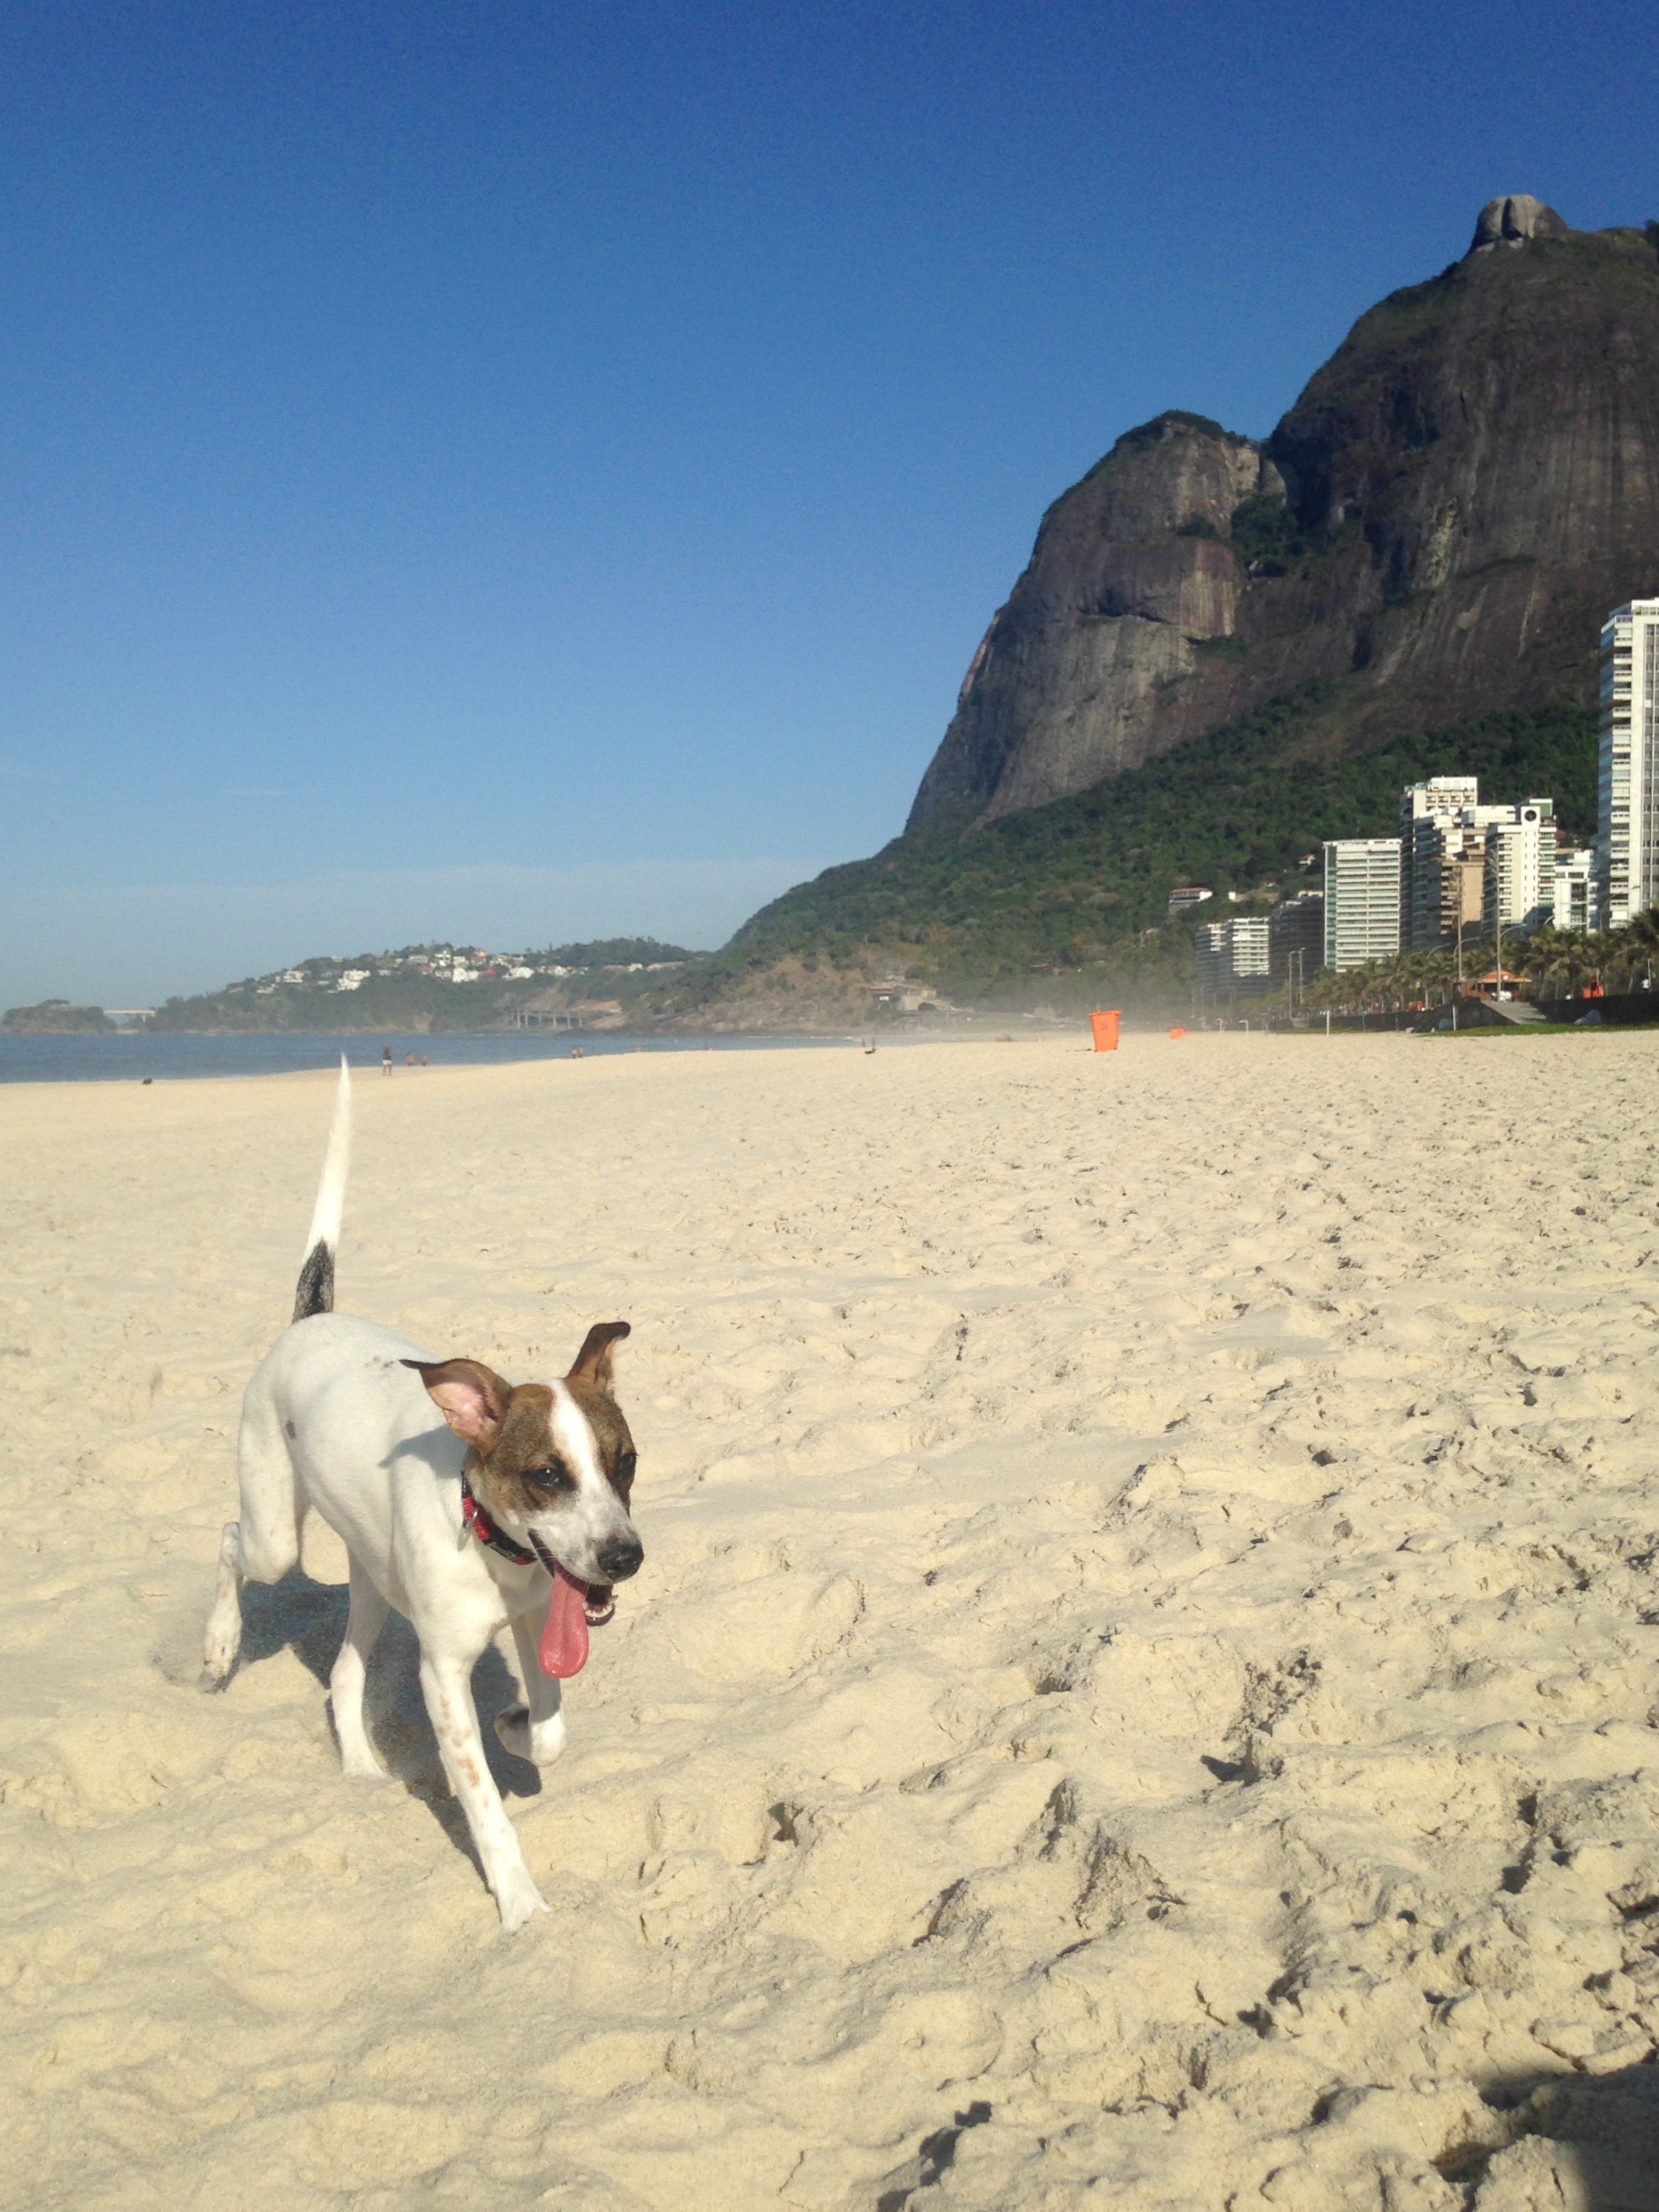
beach, sea, coast, sand, dog, vacation, mar, domestic animals, pedra da gavea